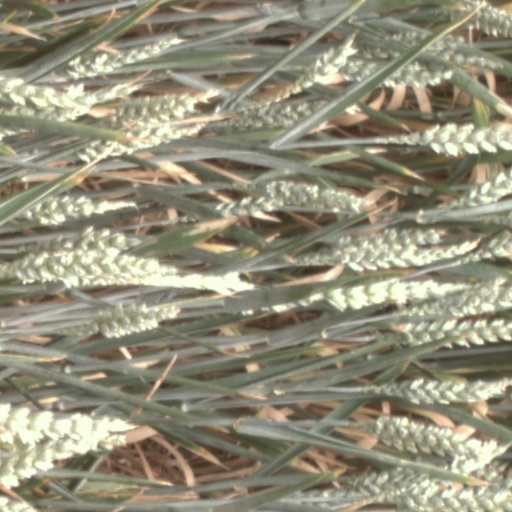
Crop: wheat